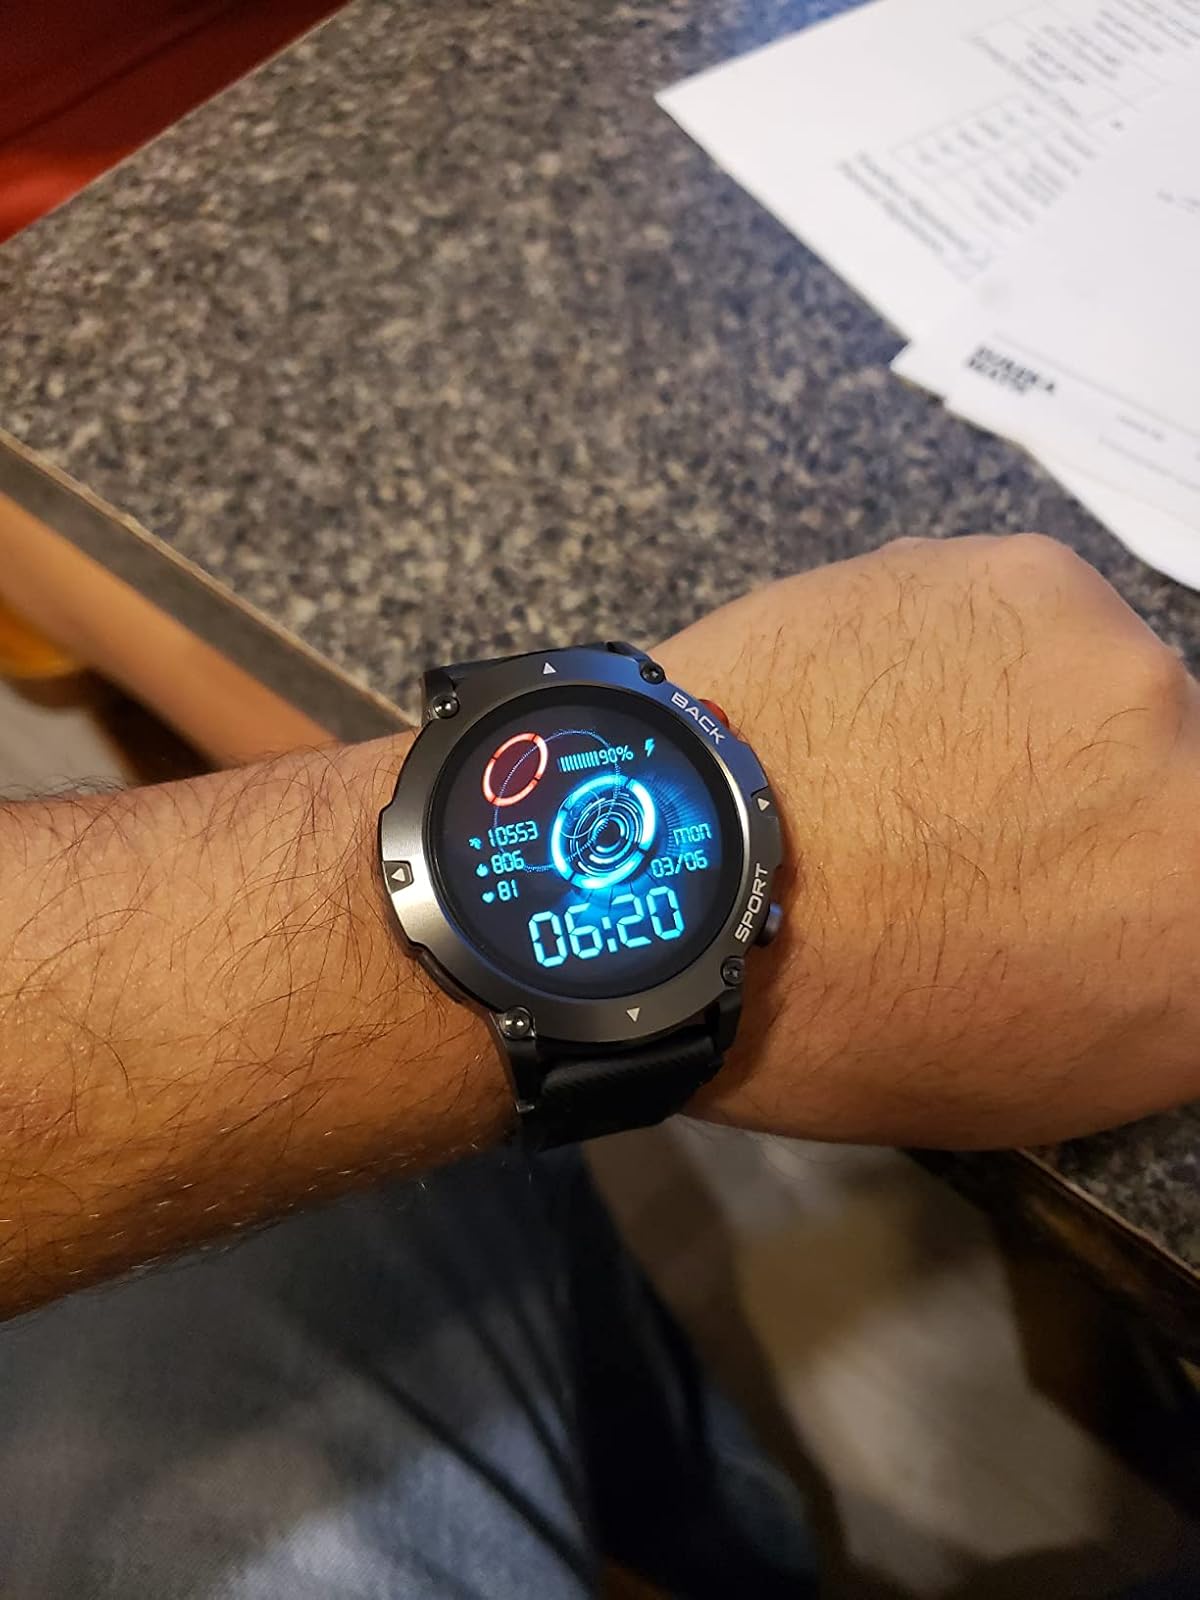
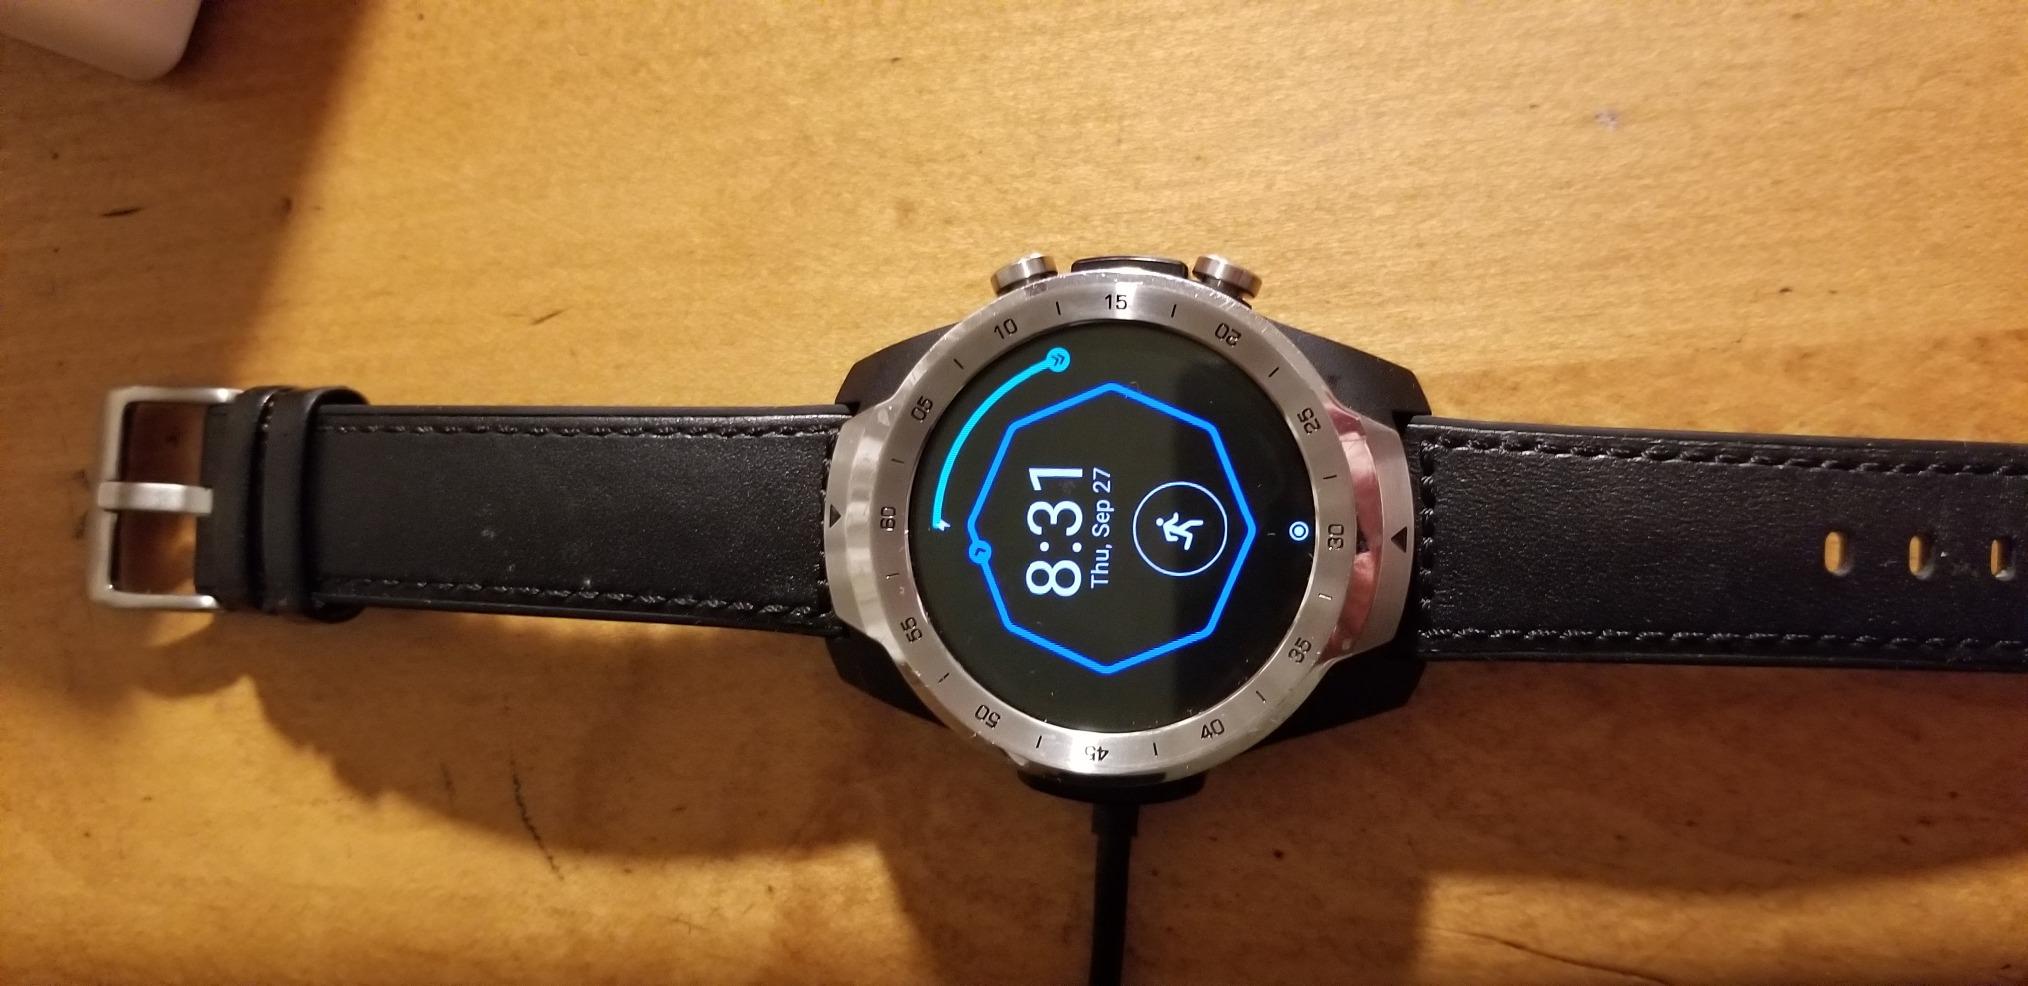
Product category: smartwatch
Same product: no